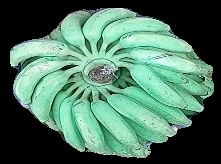
Variety: elakki-bale
Grade: grade1